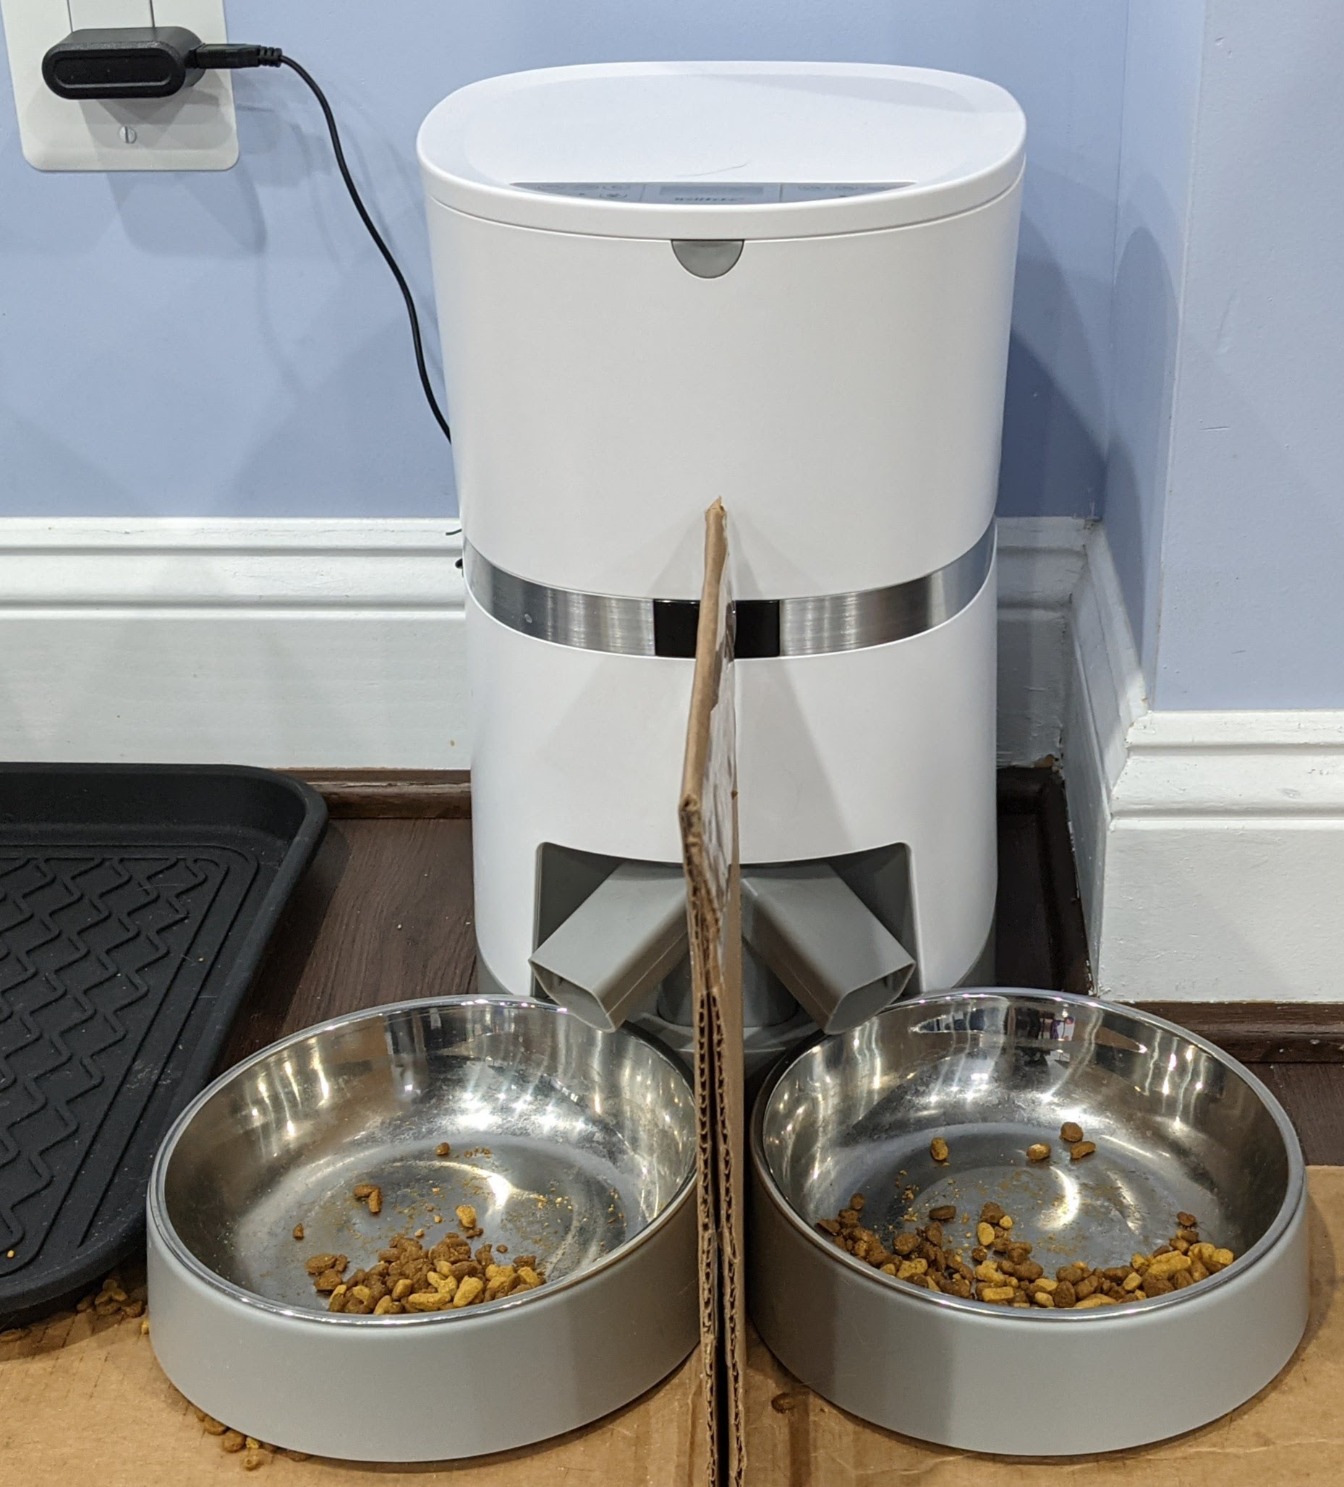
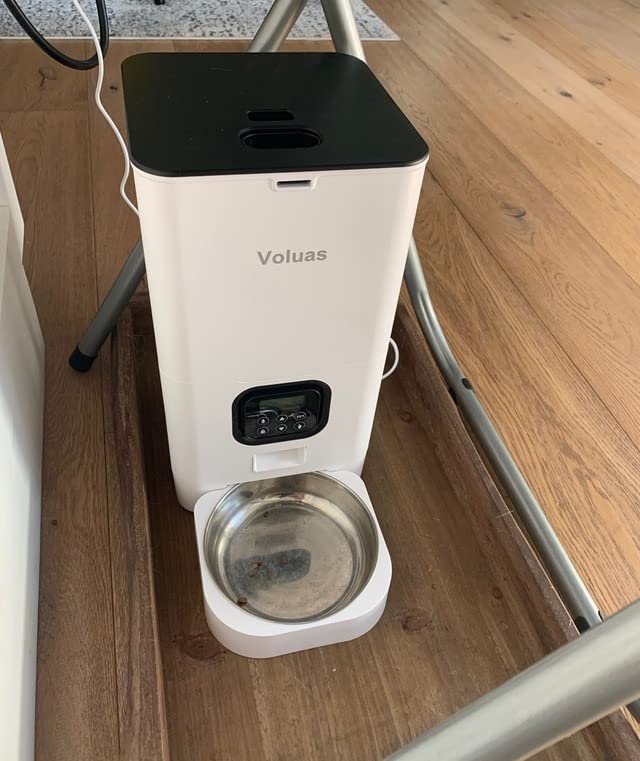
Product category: items_feeder
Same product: no